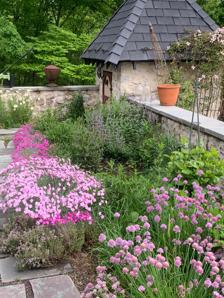
Building: Stone Cottage
Country: United States of America
Year built: 2006
House in Cumberland, Maryland, United States For the heritage-listed homestead in Minto, New South Wales, Australia, see Stone Cottage, Minto . The Stone Cottage The Stone Cottage is a 2006 Country-French inspired home near Cumberland, Maryland , designed and built by Kelly L. Moran . Built using white limestone, a traditional material commonly found in France and not native to the Eastern United States, a slate roof and post-and-beam construction gives this home the appearance of an old medieval structure when in fact it was completed in 2006. The exterior of the Stone Cottage uses a technique called "Slush & Brush" that was employed thousands of years ago, using a wood paddle instead of a trowel and not raking back the joints. The Stone Cottage is only 1,800 square feet (170 m 2 ) and features an open plan Great Room where the kitchen, dining area and living room are located. Interior of The Stone Cottage The open plan design allows for a family to experience 'connected space' instead of being in separate rooms in a home Moran is an advocate of smaller "cozy house" design. Quoted in the Washington Post AT HOME Magazine, Moran talks of smaller homes being a current trend in the US residential building market. The Stone Cottage has been featured in several magazines. It is a private residence. References